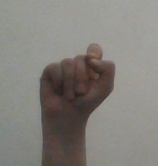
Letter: fa